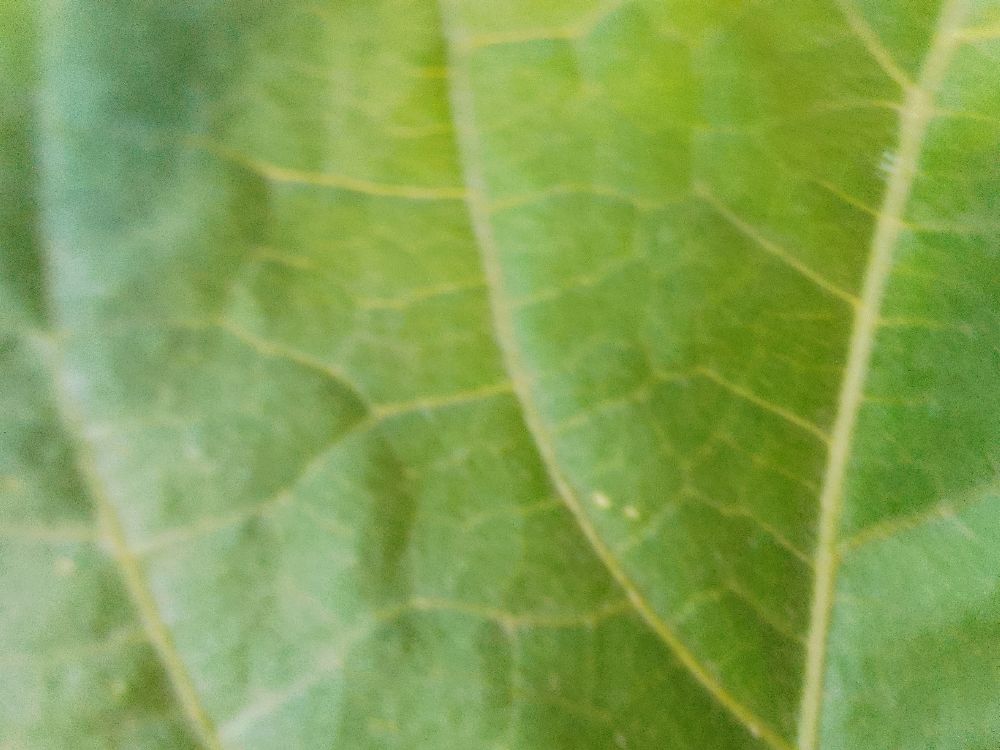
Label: healthy